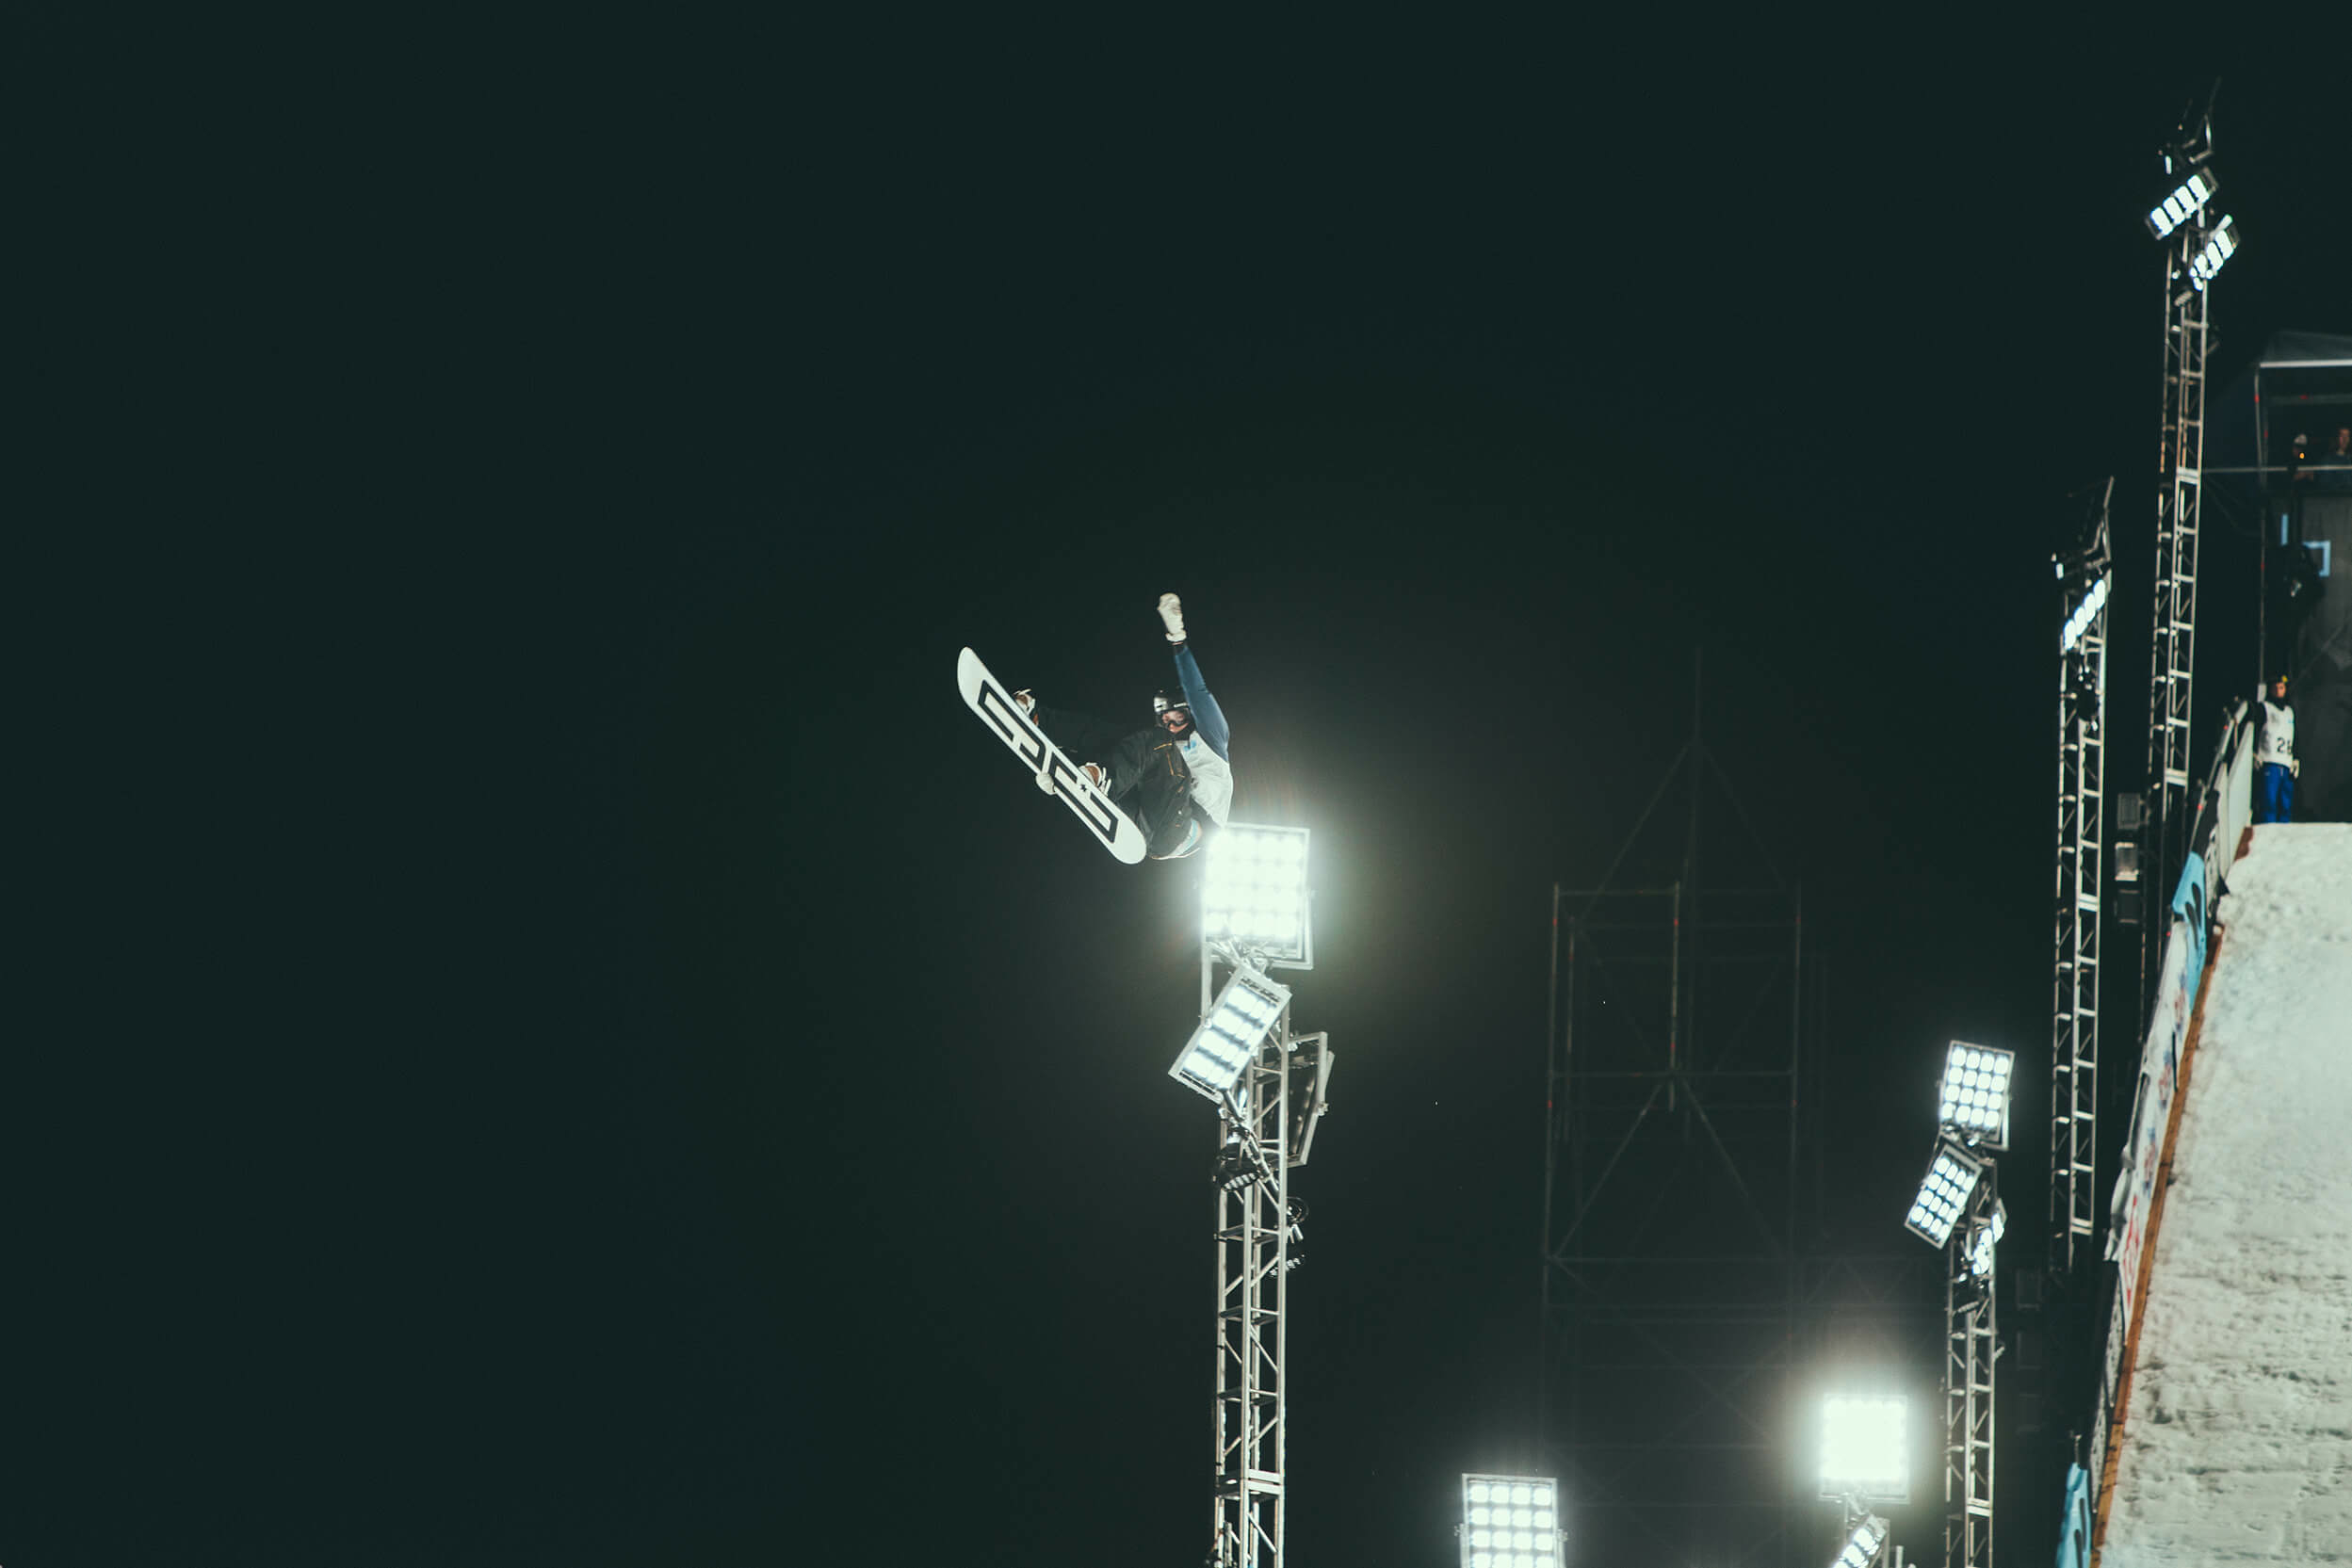
light, night, guitar, dark, darkness, street light, snowboard, lighting, light fixture, trick, atmosphere of earth